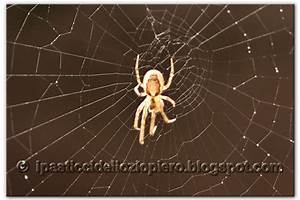
Label: ragno